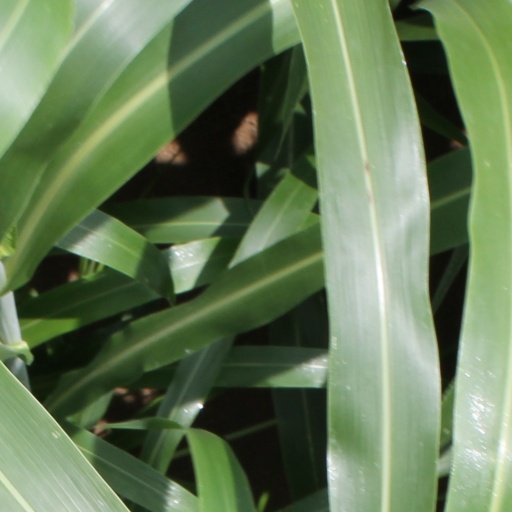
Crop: sorghum